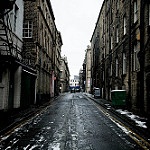
Scene: Outdoor